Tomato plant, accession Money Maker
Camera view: horizontal (90 deg, fisheye); turntable rotation: 270 degrees
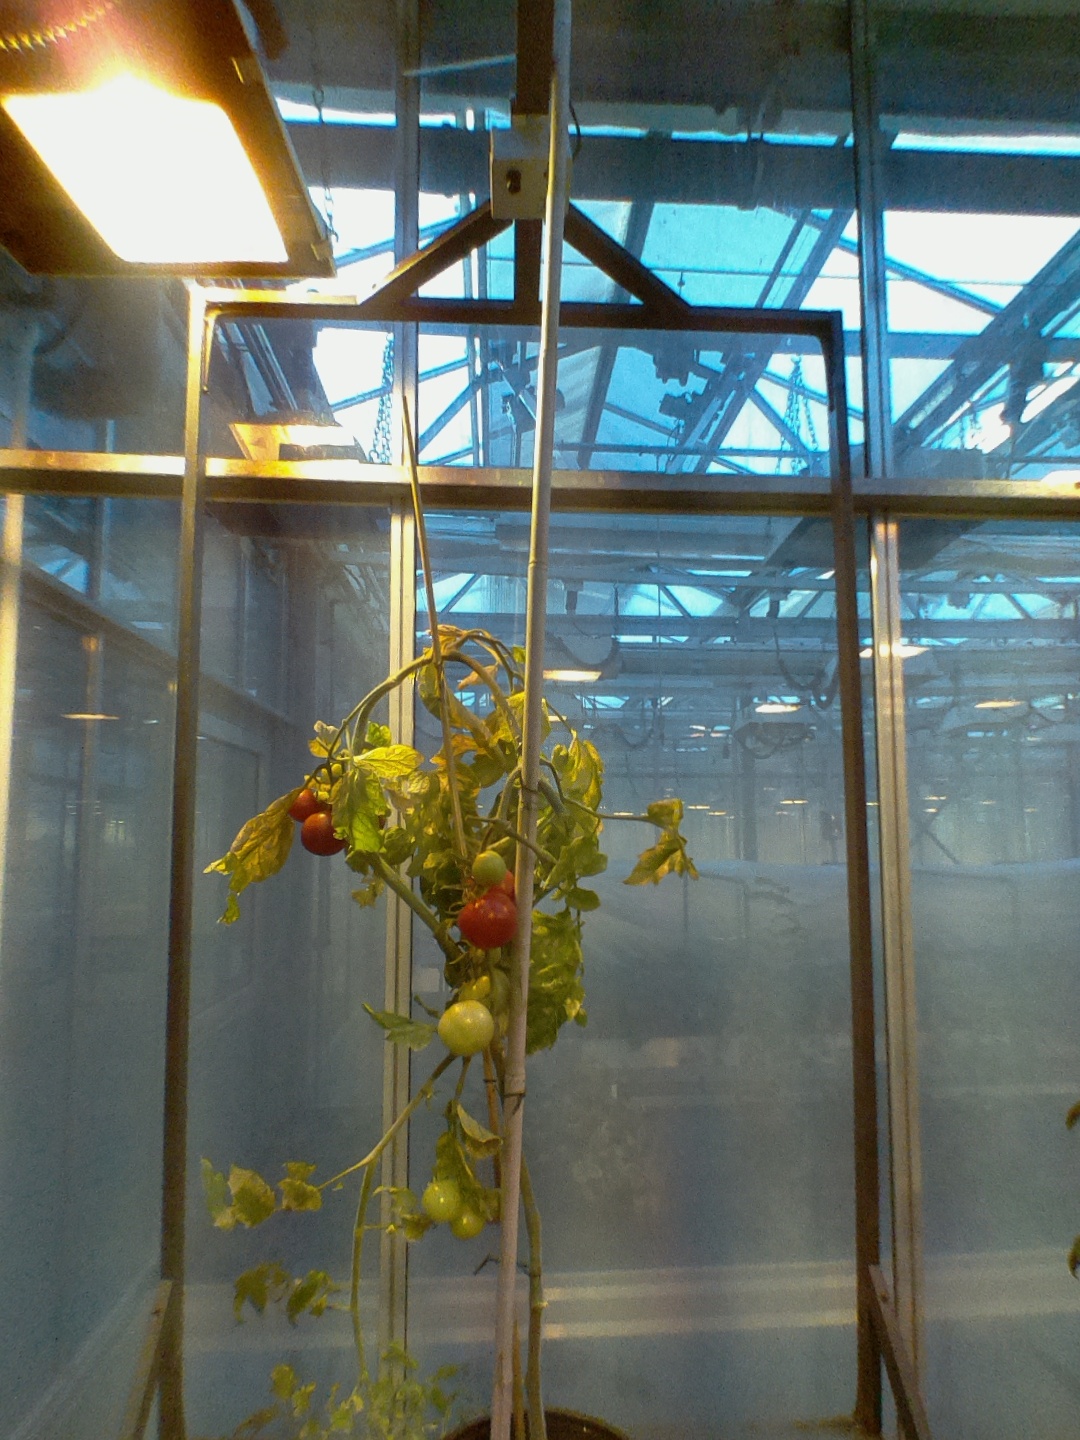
BBCH growth stage 85: 50%-60% of fruits show typical fully ripe color